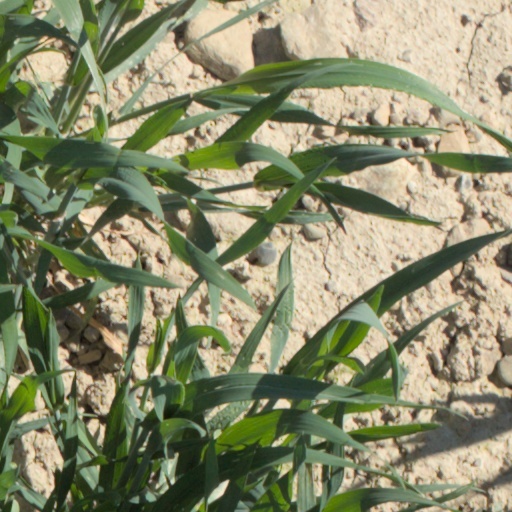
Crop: wheat